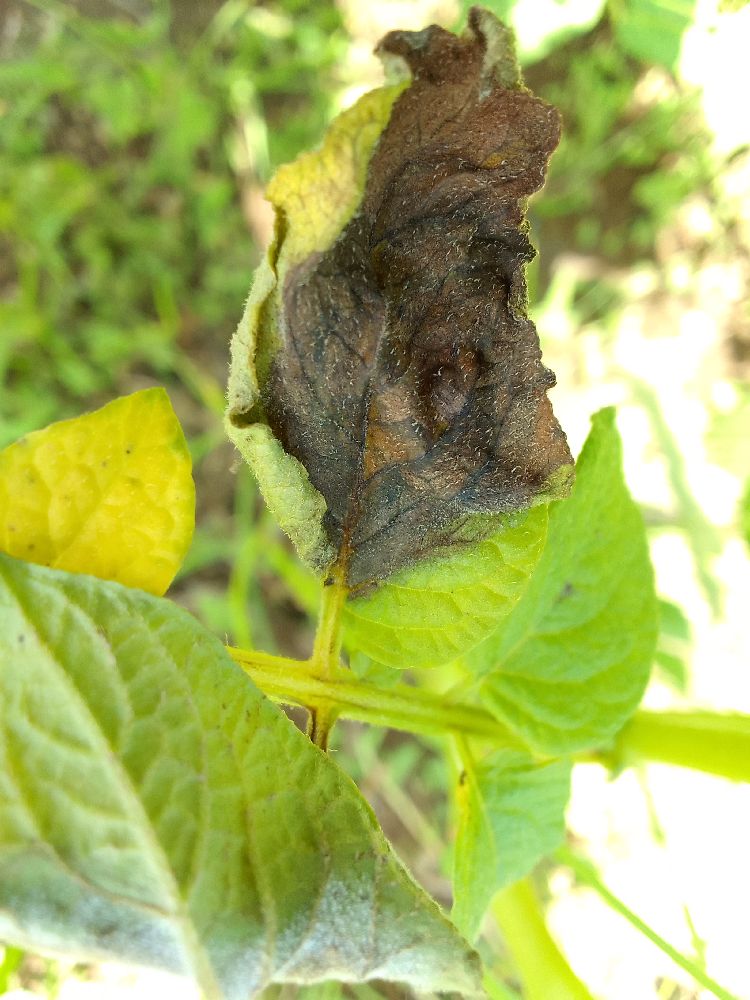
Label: Late blight